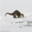
Label: otter